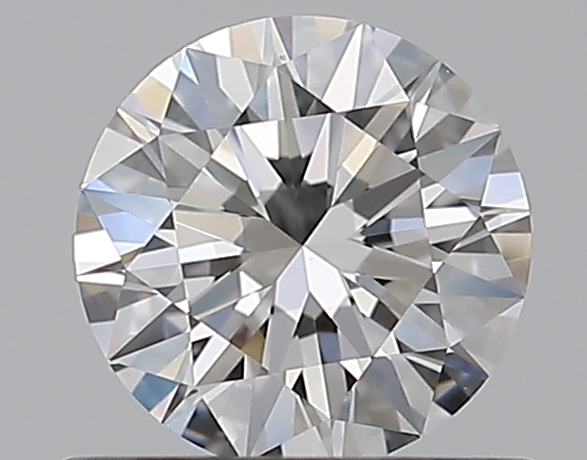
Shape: round
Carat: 0.5
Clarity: VS1
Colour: F
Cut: EX
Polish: EX
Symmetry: EX
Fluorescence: N
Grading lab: GIA
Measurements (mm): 5.11 x 5.14 x 3.12